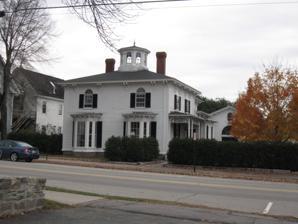
Building: Captain S. C. Blanchard House
Country: United States of America
Year built: 1855
Historic house in Maine, United States United States historic place Capt. S. C. Blanchard House U.S. National Register of Historic Places Show map of Maine Show map of the United States Location 317 Main Street, Yarmouth, Maine Coordinates 43°48′9″N 70°11′29″W / 43.80250°N 70.19139°W / 43.80250; -70.19139 Area 0.5 acres (0.20 ha) Built 1855 ( 1855 ) Architect Charles A. Alexander Architectural style Italianate NRHP reference No. 79000136 Added to NRHP May 7, 1979 The Captain S. C. Blanchard House is an historic house at 317 Main Street in Yarmouth, Maine .  Built in 1855, it is one of Yarmouth's finest examples of Italianate architecture .  It was built for Sylvanus Blanchard , a ship's captain and shipyard owner.  The house was listed on the National Register of Historic Places in 1979. The building is now home to the 317 Main Community Music Center. Description and history The Blanchard House is located on the north side of Main Street ( Maine State Route 115 ), at its northwest corner with Mill Street.  It is a two-story wood-frame structure, its main block capped by a hip roof with cupola, and a series of ells that extended to a carriage house at the rear of the property, which was torn down around 2018. The roof has deep eaves studded with pairs of ornately carved brackets, and the eight-sided cupola has round-arch windows, and single brackets under its eight-sided roof.  The main facade faces east, with an ornately decorated single-story hip-roofed porch across its width.  The street-facing southern facade is two bays wide, with projecting bay windows on the first floor, topped by bracketed cornices.  The second-floor sash windows are topped by half-round transom windows. The house was designed by Portland architect Charles A. Alexander, and was built in 1855 for Captain Sylvanus Blanchard (1778–1858), a ship's captain and boatbuilder who was one of Yarmouth's leading citizens of the day.  Blanchard lived in the house just three years, dying in 1858, and the house passed to his son, Sylvanus Cushing Blanchard (1811–1888). Since 2004 it has housed the community music education facility known as 317 Main. See also National Register of Historic Places listings in Cumberland County, Maine Historical buildings and structures of Yarmouth, Maine References